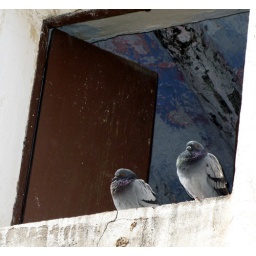
sitting in the window